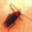
Label: cockroach